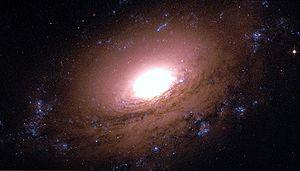
En astronomie, le bulbe galactique est la partie centrale des galaxies spirales, située dans le disque et entourant le noyau galactique. Il s'agit d'une zone lumineuse et relativement dense composée généralement de vieilles étoiles riches en métaux, mais parfois de jeunes étoiles en formation. Les toutes premières étoiles, formées hors du disque, sont celles retrouvées aujourd'hui dans le halo et dans le bulbe.